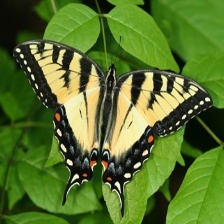
Species: YELLOW SWALLOW TAIL